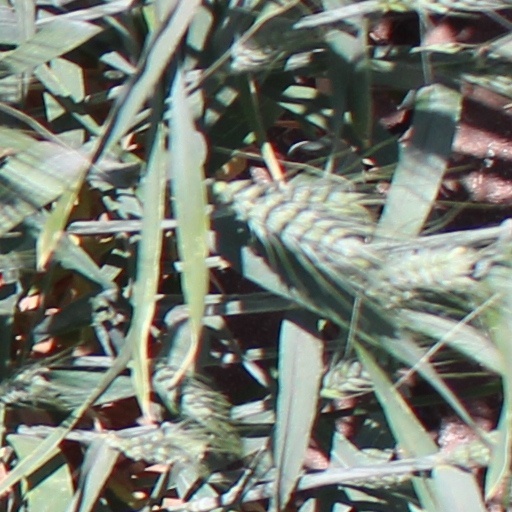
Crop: wheat